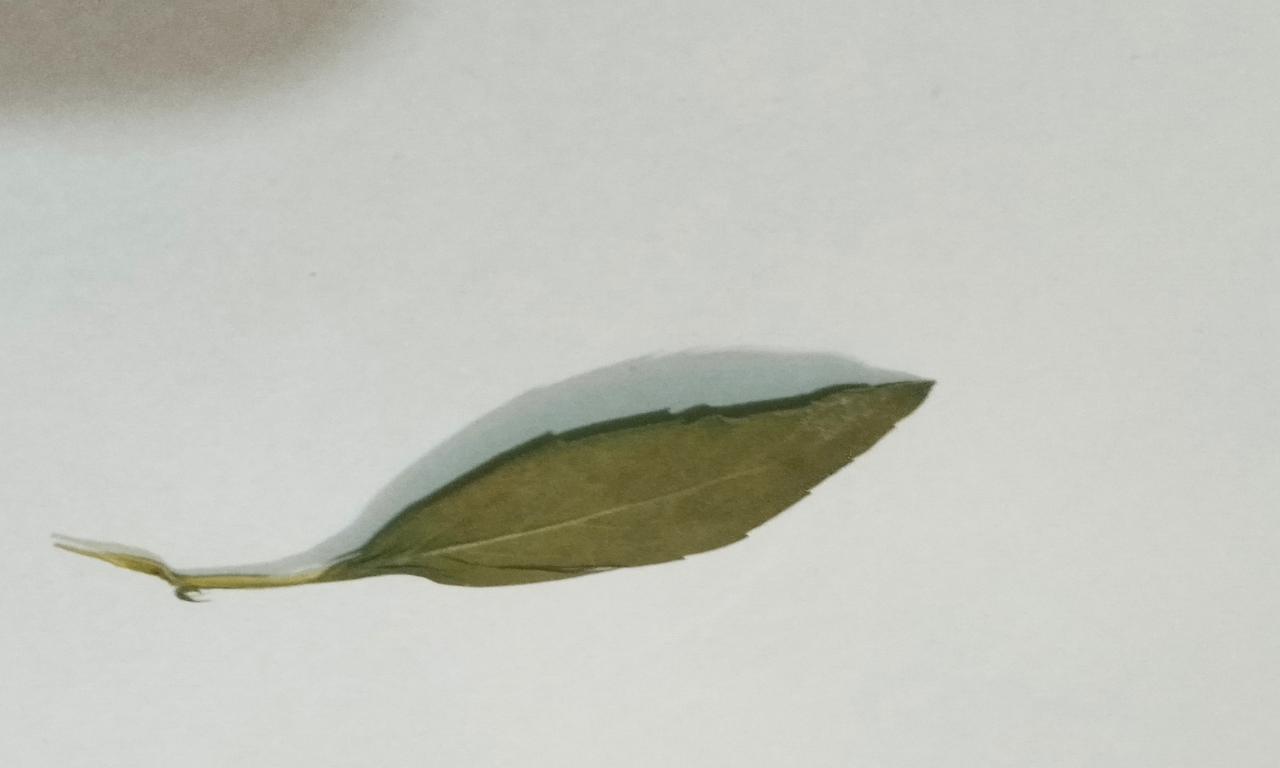
Label: Dried